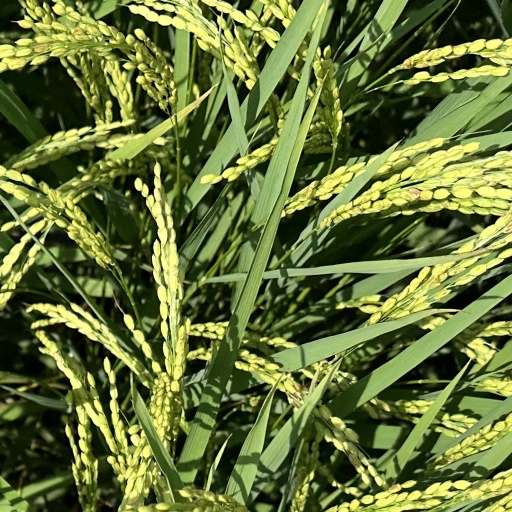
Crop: rice